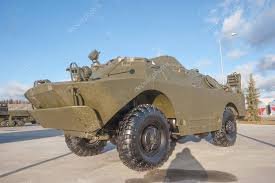
Label: BTR